John Work (fur trader)

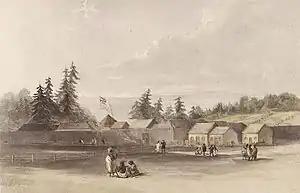
Fort Vancouver in 1845

During the 1824 trapping season, Work helped Finan McDonald extend the company's fur trade into the Flathead country of Montana. In the fall of 1824, Work accompanied Governor George Simpson and Chief Factor John McLoughlin down the Columbia River to the company's headquarters at Fort George (now Astoria, Oregon). In November 1824, Work joined an expedition led by Chief Trader James McMillan that explored the lower Fraser River looking for a site to establish a major trading post. On the return trip, his party discovered the Cowlitz Portage, which became an important route between the Columbia River and Puget Sound. In the spring of 1825, Work helped move the company's headquarters from Fort George to the newly established Fort Vancouver on the north bank of the Columbia facing the mouth of the Willamette River.